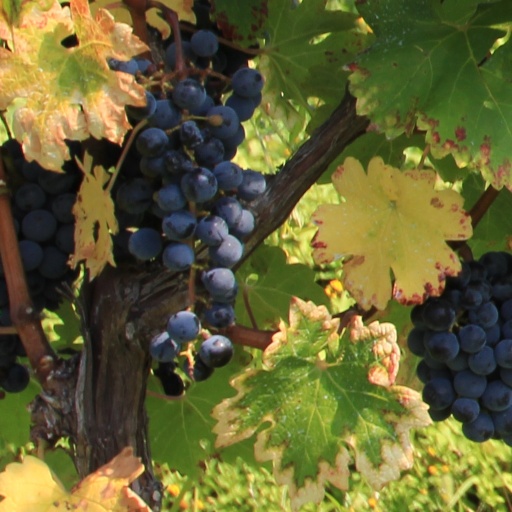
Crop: grape